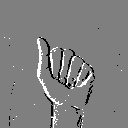
ASL letter: a